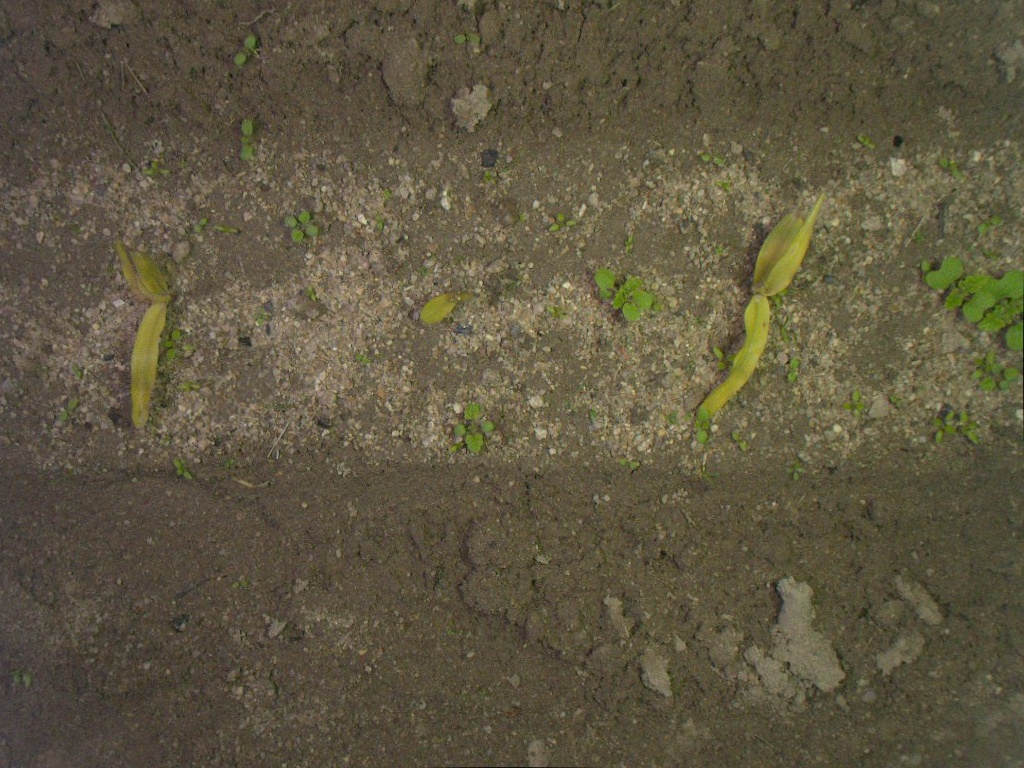
Crop: maize
Objects: stem_maize, stem_maize, stem_maize, maize, maize, maize